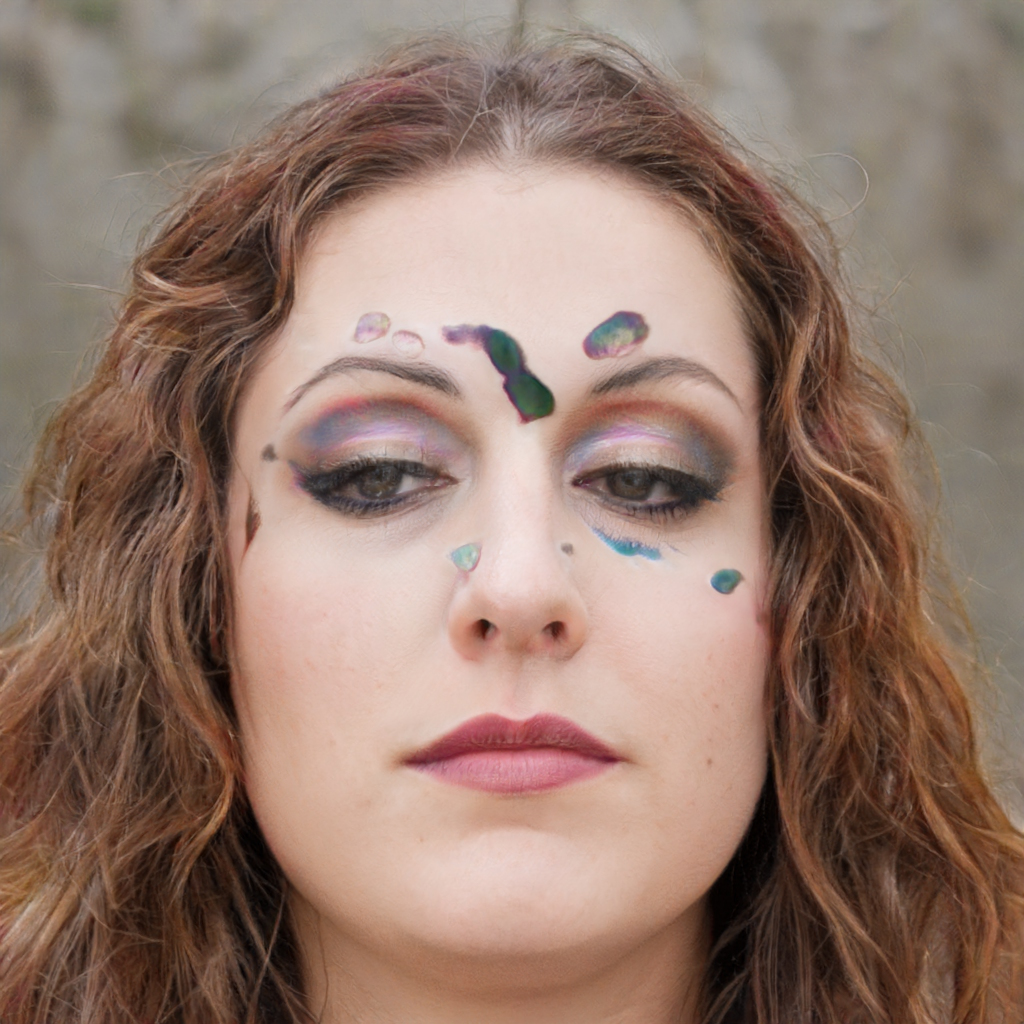
Gender: Female